Islamic studies

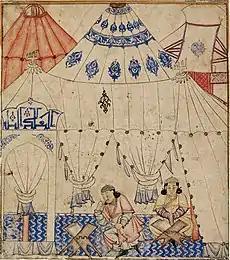
Ilkhanate Empire ruler, Ghazan, studying the Quran

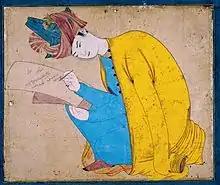
A Persian miniature of Shah Abu'l Ma‘ali a scholar.

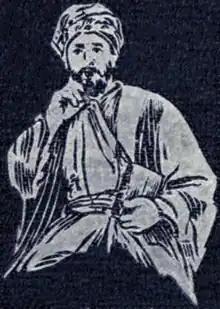
Al-Ghazali, Muslim Philosopher (1058-1111)

In Islamic Studies, there is a tendency to rely on history (as method and approach) as a reassuring scientific framework. However nowadays, besides recurrent debates within history itself, many scientists look unfavorably at a linear conception of time (Rovelli 2018).